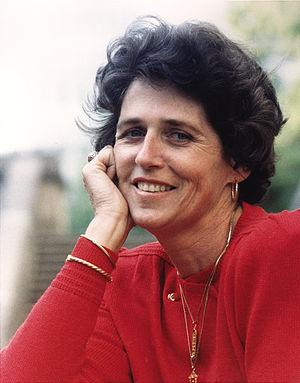
Beverly Barton Butcher Byron une femme politique américaine née le 27 juillet 1932 à Baltimore. Membre du Parti démocrate, elle est élue du Maryland à la Chambre des représentants des États-Unis de 1979 à 1992.